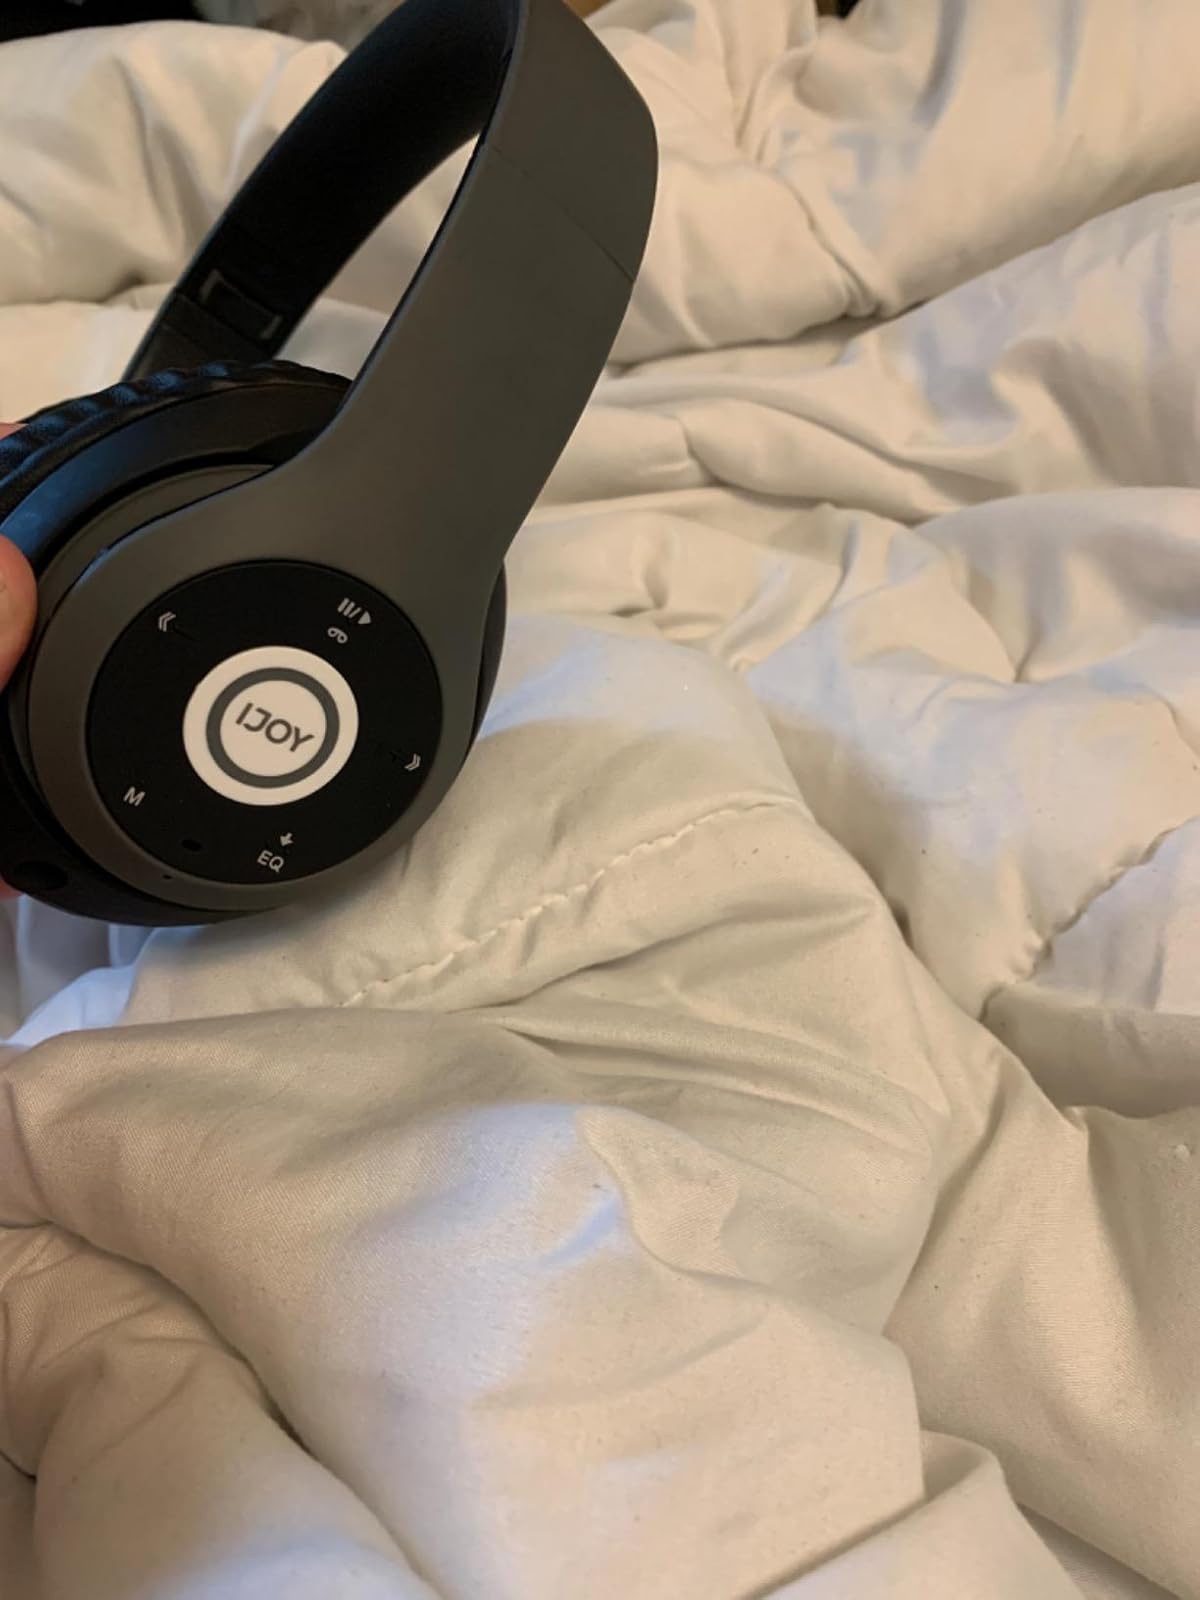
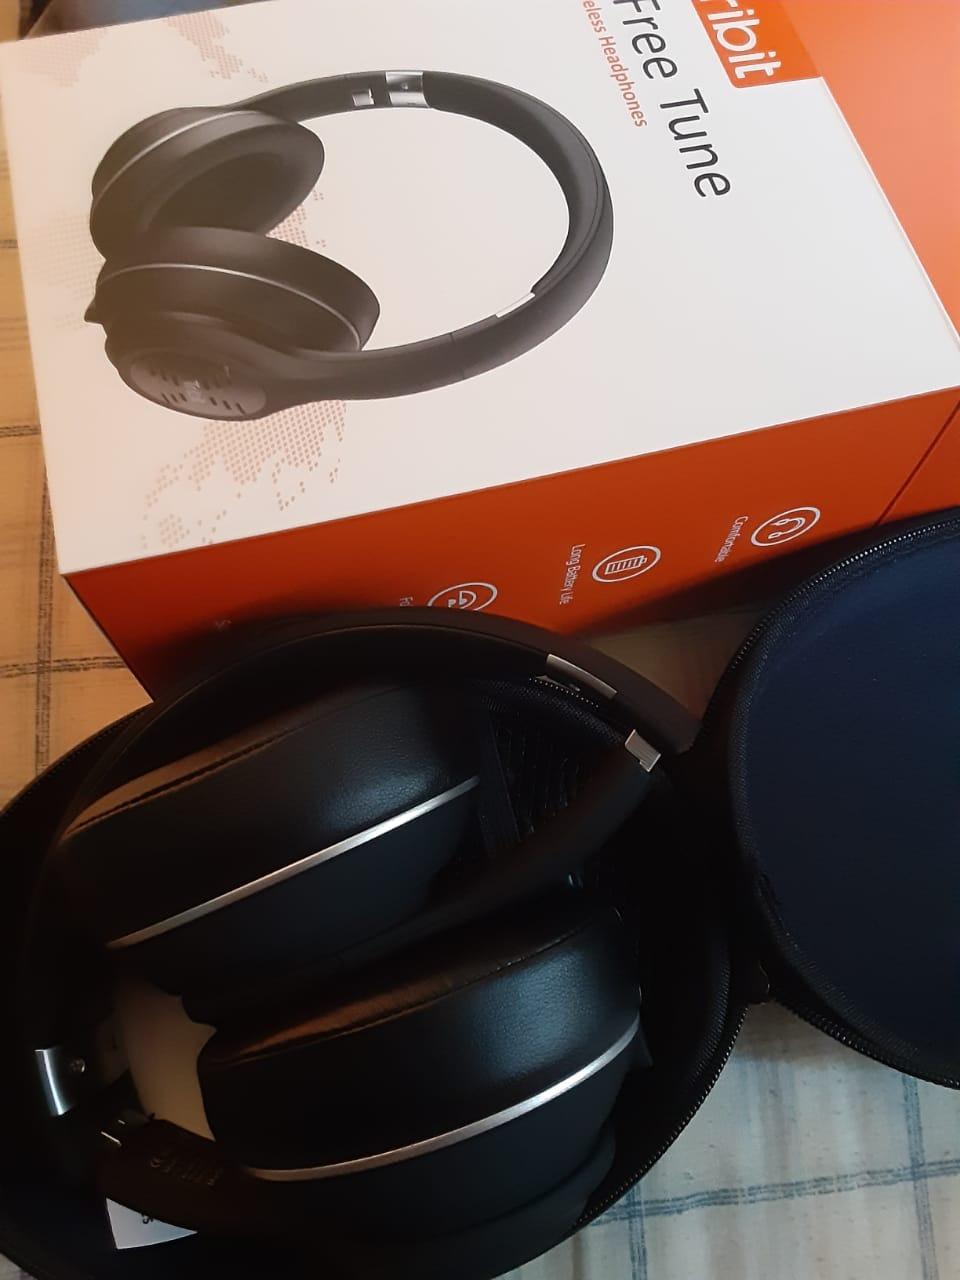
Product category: headphones
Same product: no